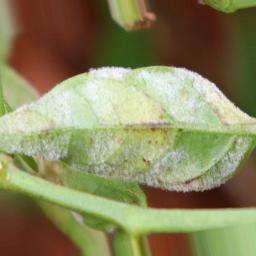
Label: powdery mildew